Neuroscience and race

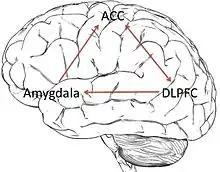
Collaboration of brain areas in responding to other-race faces. Amygdala signals to the ACC. The ACC and DLPFC communicate with each other. The DLPFC controls the amygdala.

The anterior cingulate cortex (ACC) is associated with detecting conflict and determining how to resolve that conflict. It is believed to play a part in the controversy in one’s mind over personal racial biases and cultural equality norms. ACC activation increases when a person has an automatic negative response to an out-group member, as shown in amygdala activation. The ACC is used to recognize the conflict between cultural expectations and the automatic negative response, and is the first step in expressing racial attitudes.